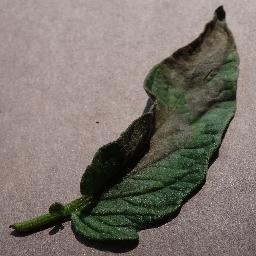
Label: Tomato___Late_blight